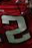
Number: 2